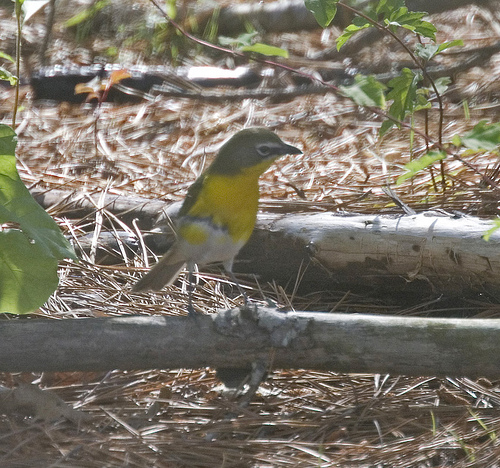
the bird has a grey head with a yellow body and white abdomen and rump.
a small bird with a yellow breast , and a bill that curves downwards
this bird is yellow in color, and has a sharp black beak with a white eye ring.
small bird with a yellow breast and a bill that curves downwards
this bird is yellow with grey on its head and has a long, pointy beak.
this small bird has a bright yellow throat and chest, white belly, and is gray from cap to tail.
the small bird has a gray crown, a yellow throat, and a white belly.
a small bird with white belly, yellow breast, and grey head.
the bird is small with a pointed bill, and the body is yellow.
yellow breasted bird, yellow and white wings, gray wing bar, gray head, back and tail.
Species: Yellow Breasted Chat